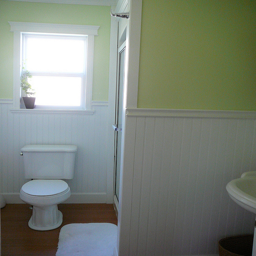
a little plant sitting by a bathroom window
a bathroom with a toilet inside of it
There is a toilet below the sunny window.
this bathroom is white and yellow and has a white toilet
A white toilet sitting under a bathroom window.